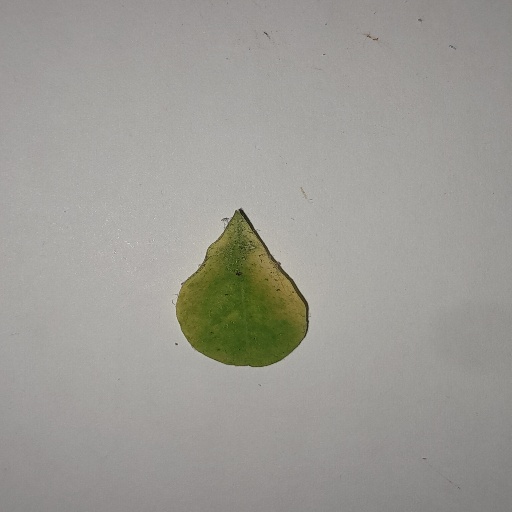
Species: Sojina
Leaf condition: Yellow Leaf